Richairo Živković

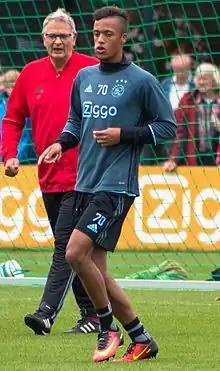
Živković in training with Ajax in 2016

Richairo Juliano Živković (/Rišairo Žulijano Živković; born 5 September 1996) is a professional footballer who plays as a striker for Thai League 1 club Bangkok United. Born in the Netherlands, he represents the Curaçao national team.